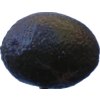
Label: black_avocado